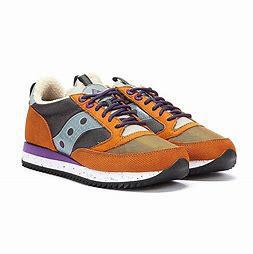
Brand: Saucony
Model: Jazz 81